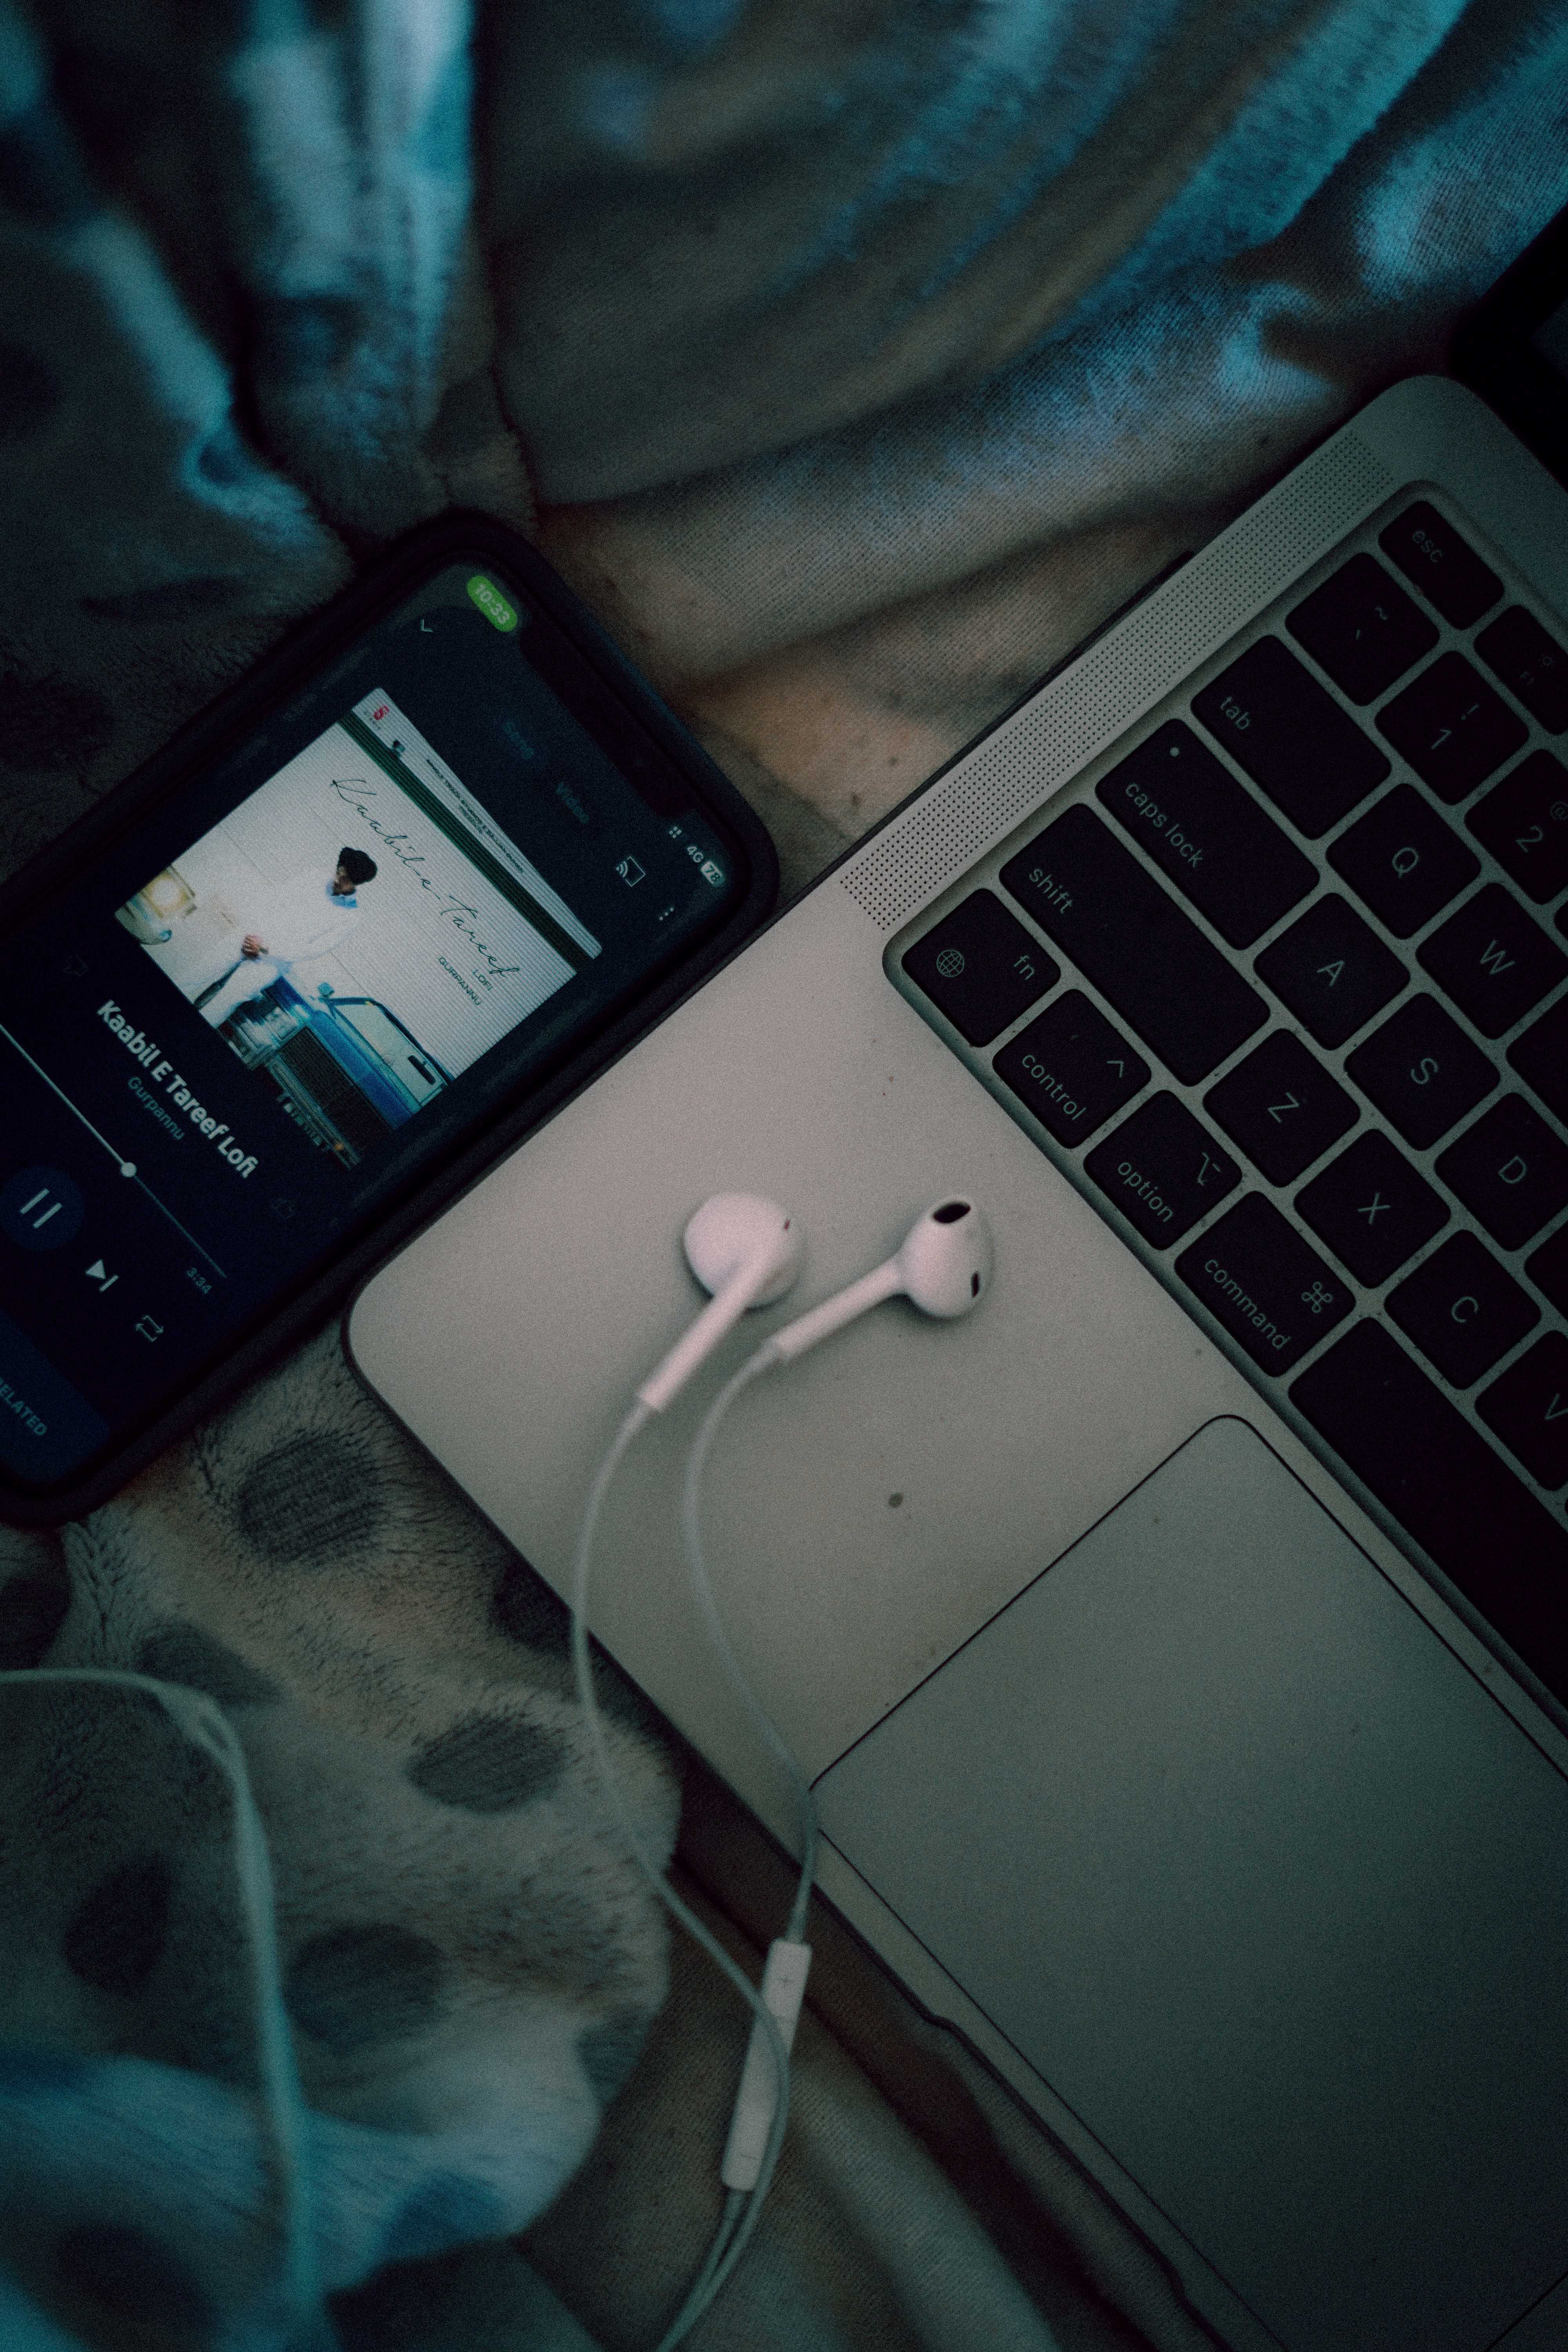
work, computer, personal computer, laptop, output device, gadget, communication device, netbook, peripheral, grey, input device, touchpad, display device, portable communications device, multimedia, electronic device, space bar, technology, mobile device, computer hardware, metal, office equipment, telephony, electric blue, font, flat panel display, telephone, human leg, square, laptop part, monochrome, monochrome photography, electronics, audio equipment, personal computer hardware, computer component, operating system, machine, darkness